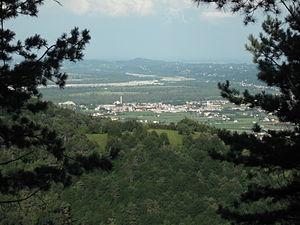
Crocetta del Montello est une commune italienne de la province de Trévise dans la région Vénétie en Italie.